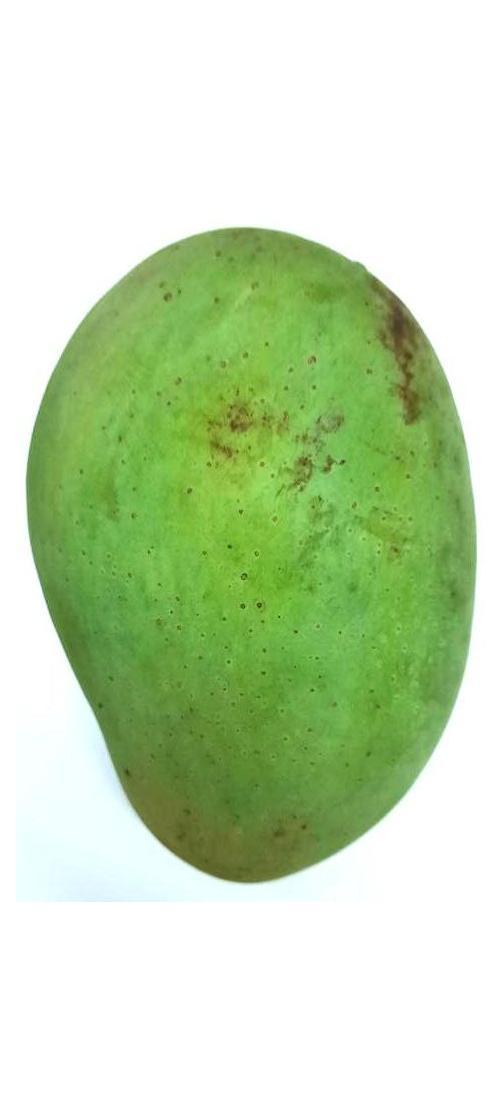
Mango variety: Fazli Shurmai